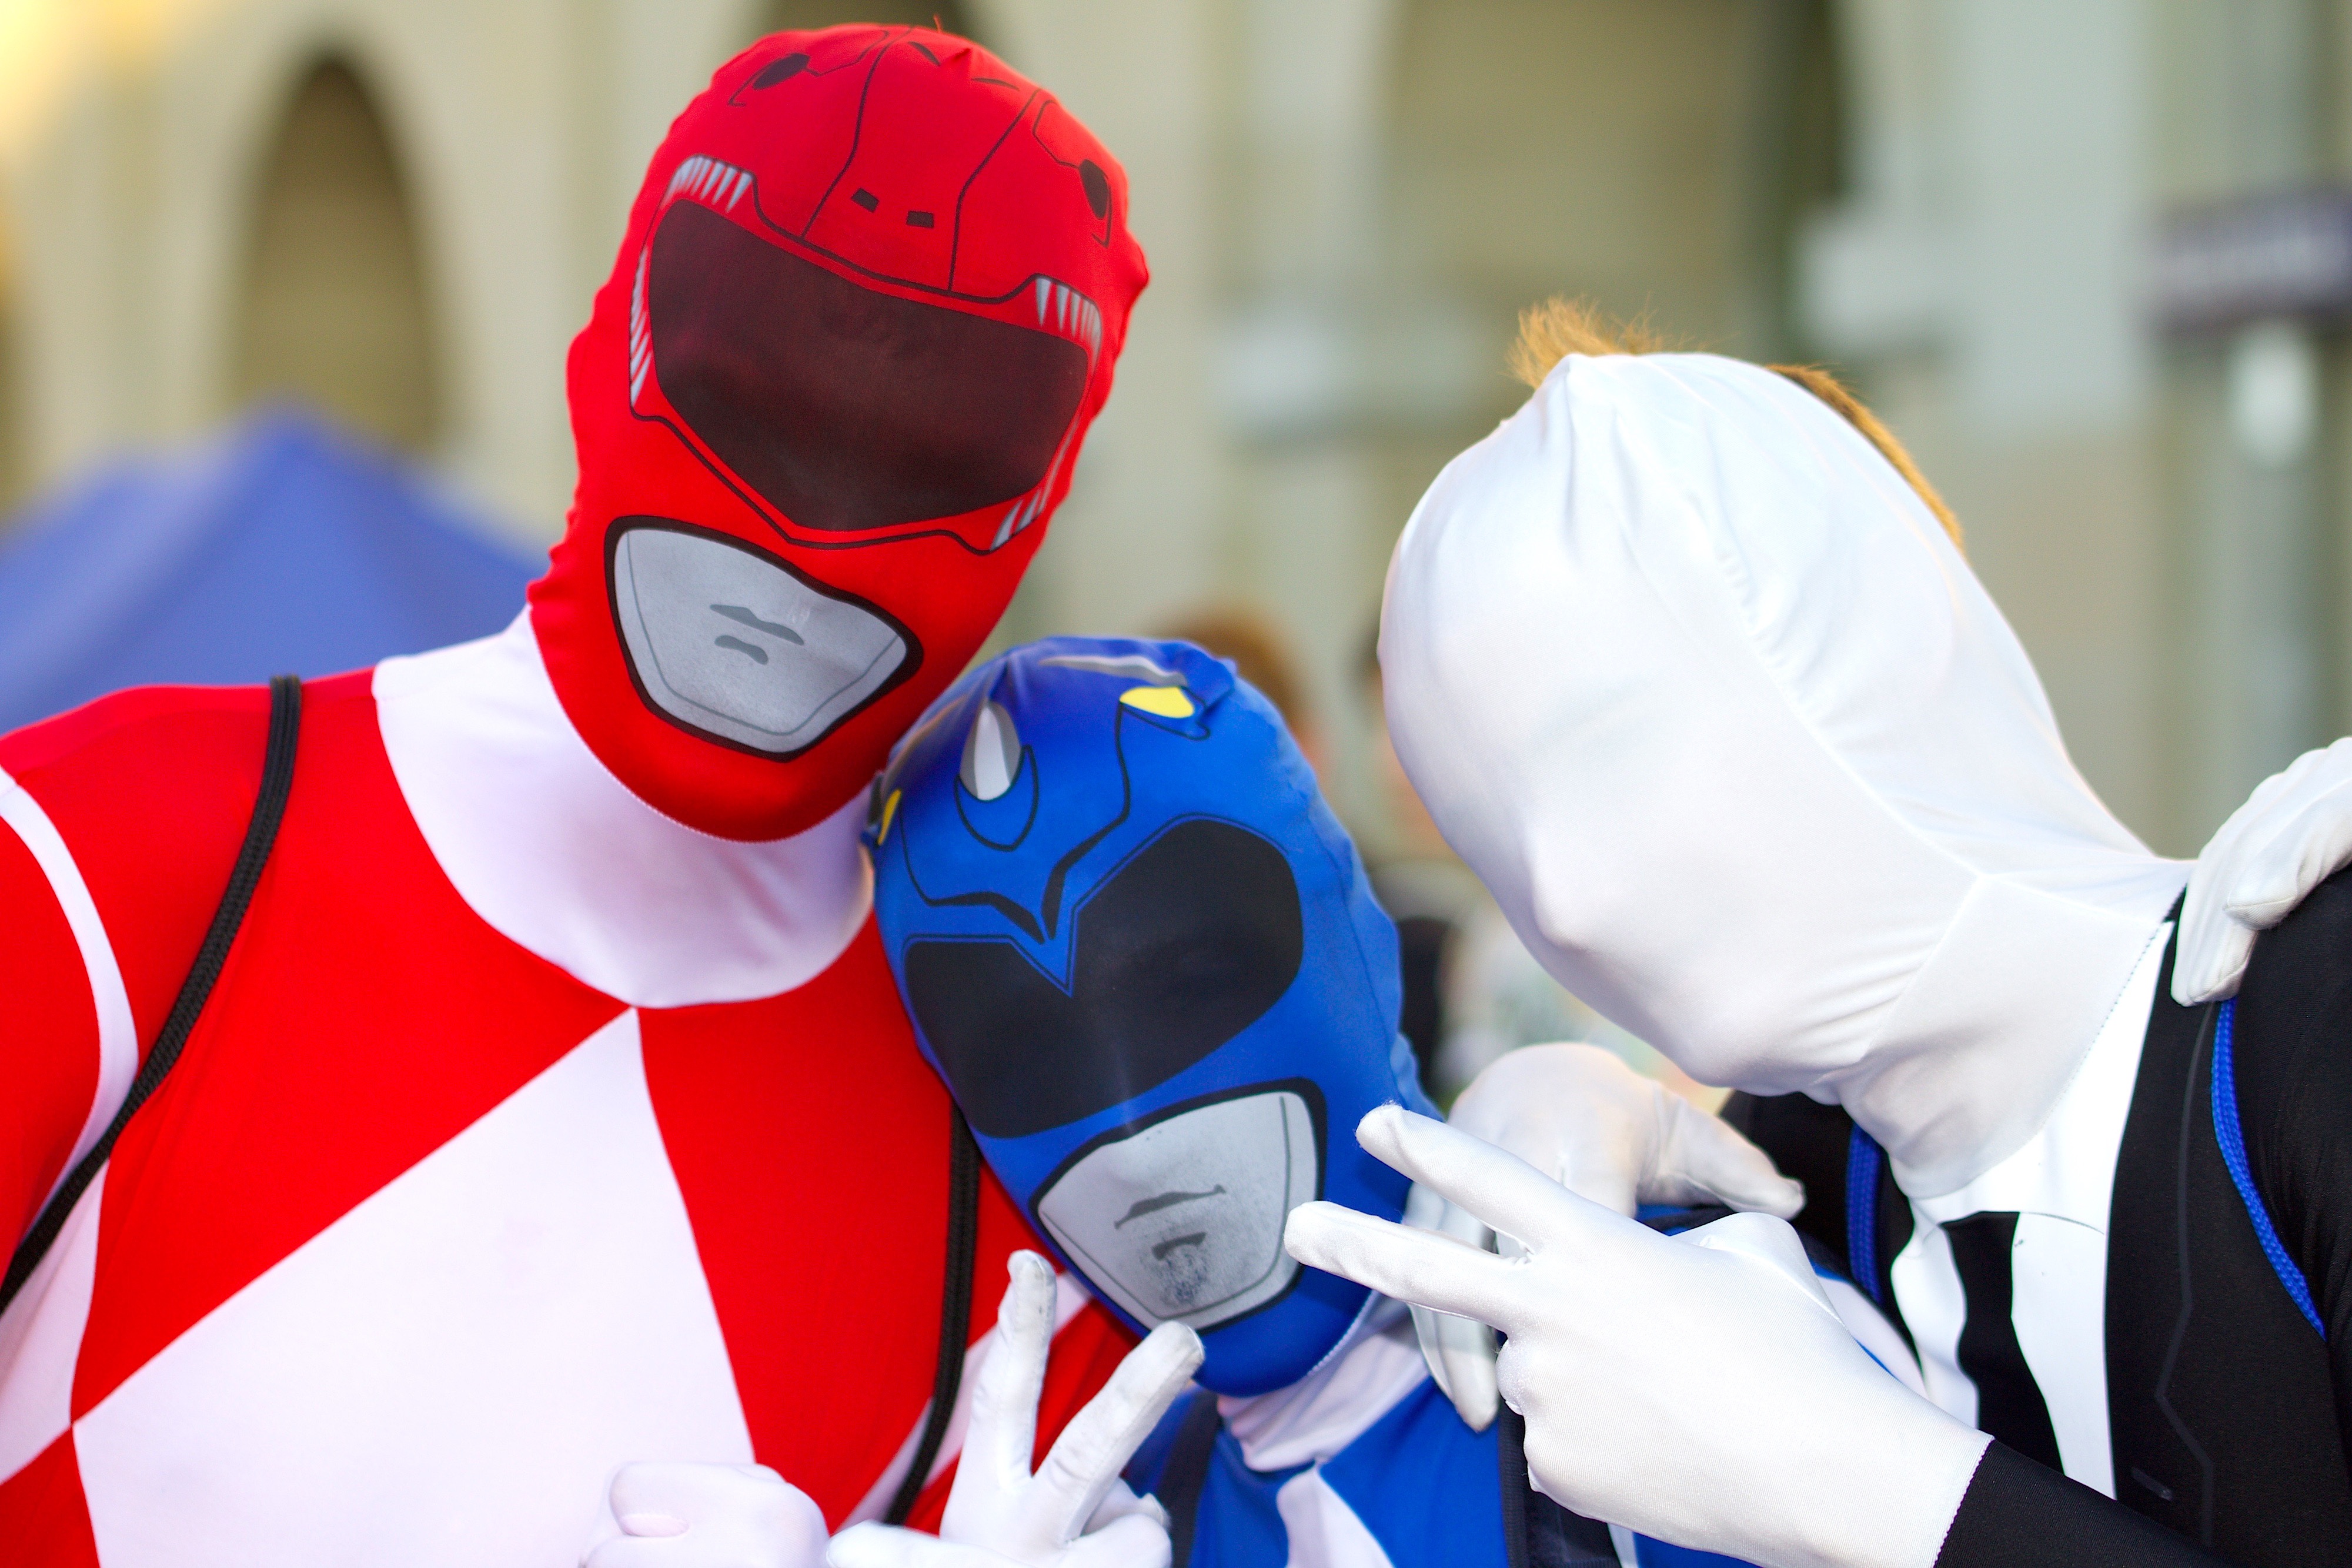
portrait, human, festival, sports, costume, personal, street parade, morphsuits